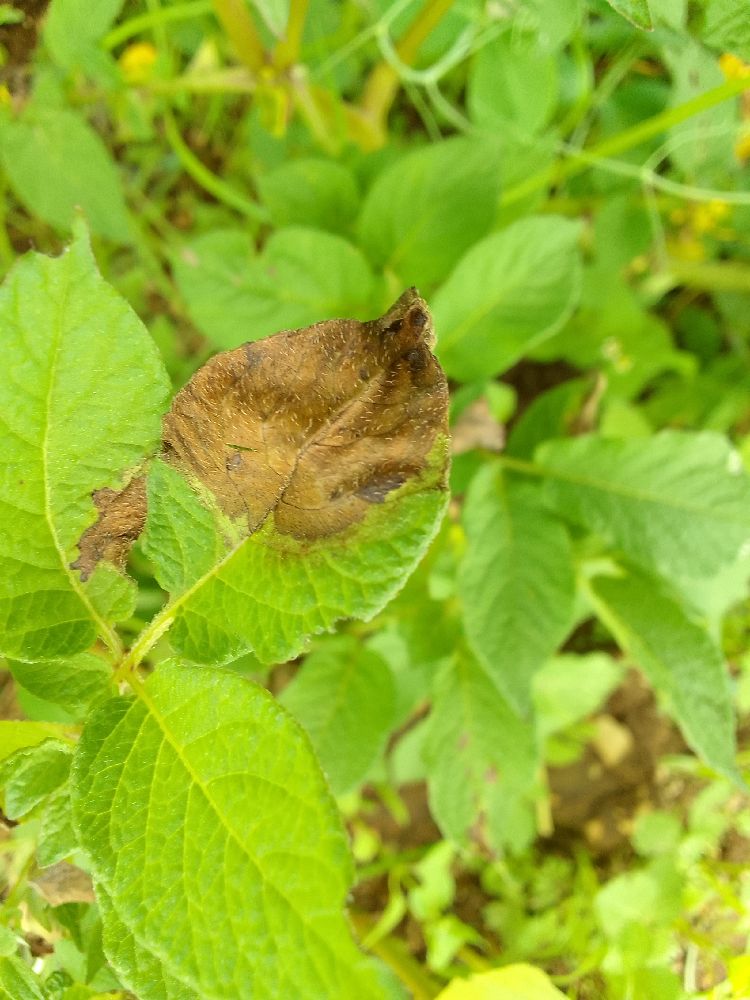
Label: Late blight